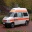
Label: ambulance